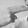
ASL letter: H